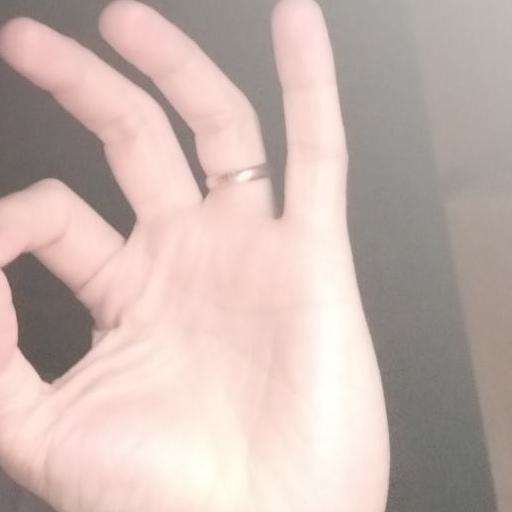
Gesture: ok